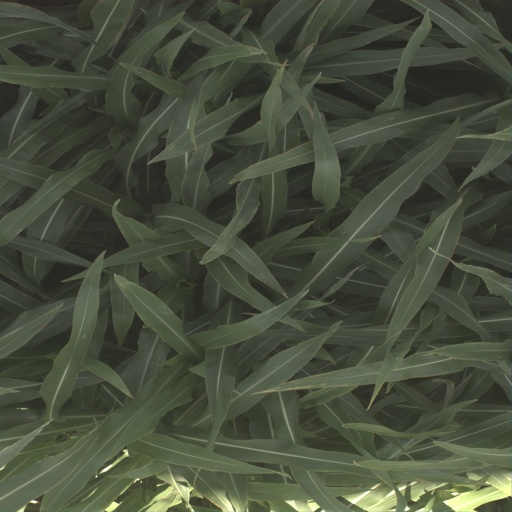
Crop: sorghum